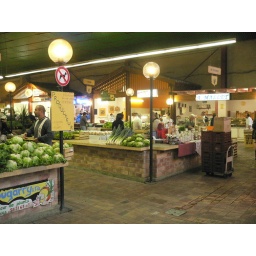
the market now happens in a big, climatized building